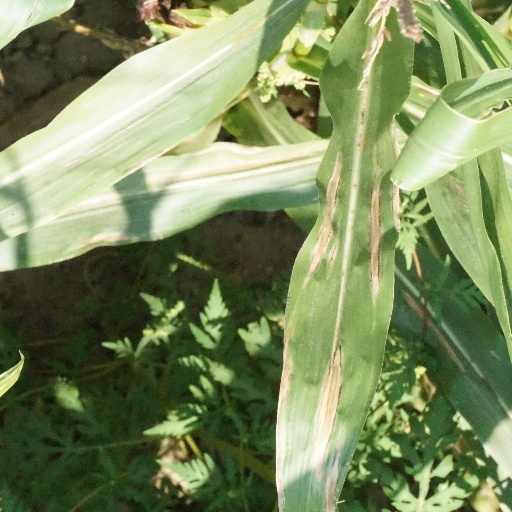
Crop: maize; corn